Heron Gate

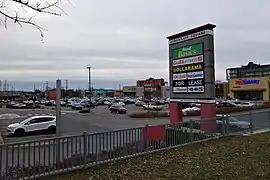
Herongate Square

The main shopping area in the Herongate area is the Herongate Square (formerly Herongate Mall). There are also stores nearby which are separate from the mall.